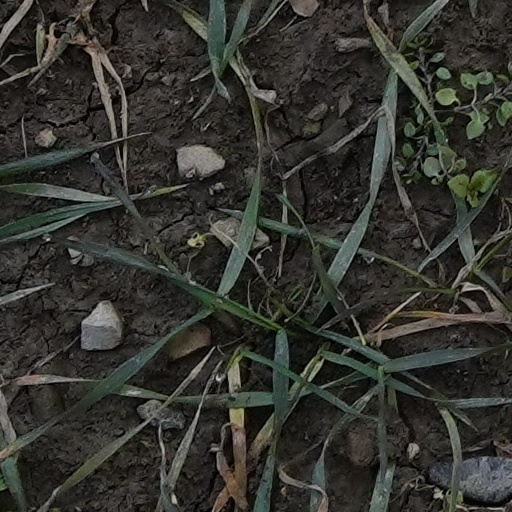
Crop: wheat